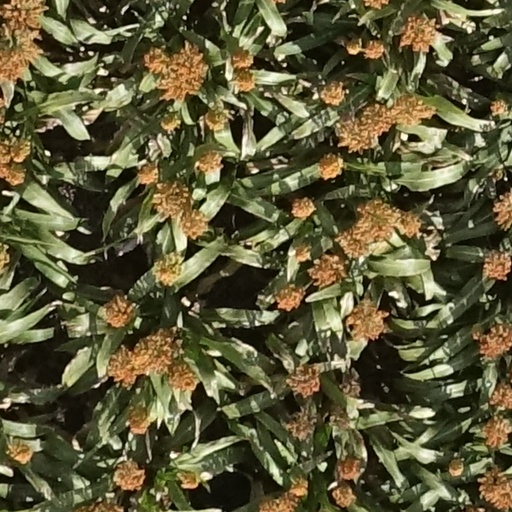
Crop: sorghum